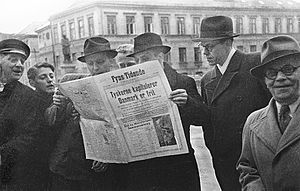
Fyns Tidende
Befrielsesnummeret af Fyns Tidende studeres i Odense d. 5. maj 1945 om morgenen
Fyns Tidende var et dansk dagblad, der blev udgivet fra 1872-1979. Avisen, der havde sin hovedredaktion i Odense, var tilknyttet partiet Venstre.